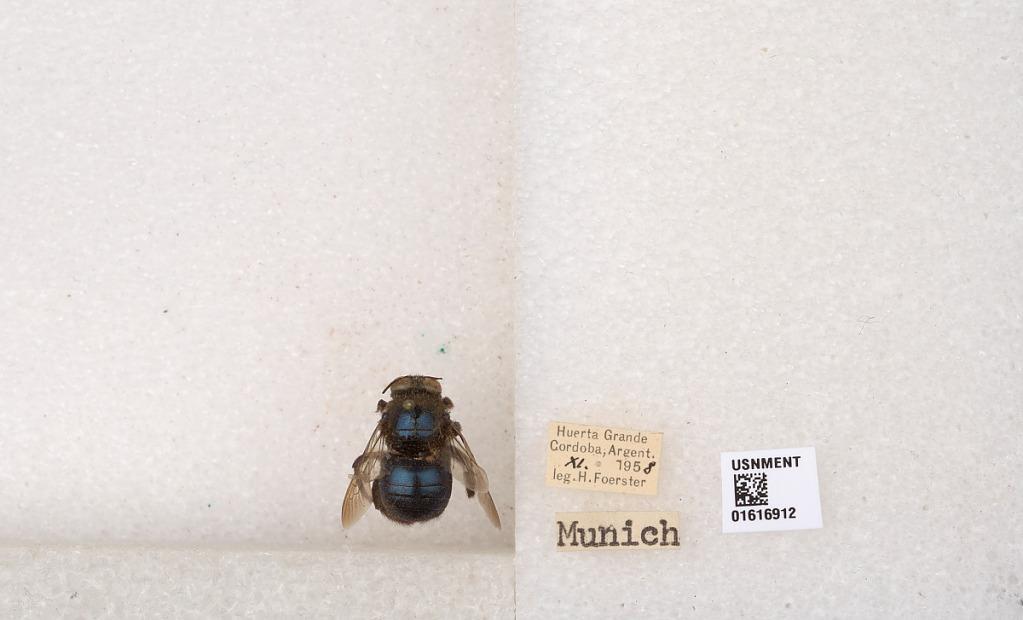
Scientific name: Xylocopa (Schonnherria) splendidula Lepeletier
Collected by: H. Foerster
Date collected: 1958-11-1
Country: Argentina
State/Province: Cordoba
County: Punilla
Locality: Huerta Grande